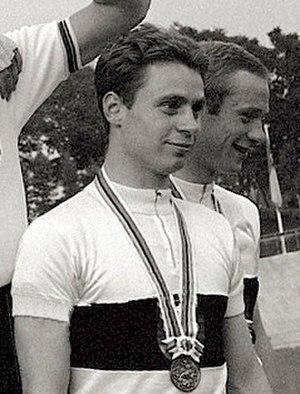
Willi Fuggerer né le 11 septembre 1941 et mort en septembre 2015, est un coureur cycliste allemand. Lors des Jeux olympiques d'été de 1964 à Tokyo, il a remporté la médaille de bronze du tandem, avec Klaus Kobusch.
Klaus Kobusch né le 15 mars 1941 à Bielefeld, est un coureur cycliste allemand. Lors des Jeux olympiques d'été de 1964 à Tokyo, il a remporté la médaille de bronze du tandem, avec Willi Fuggerer.